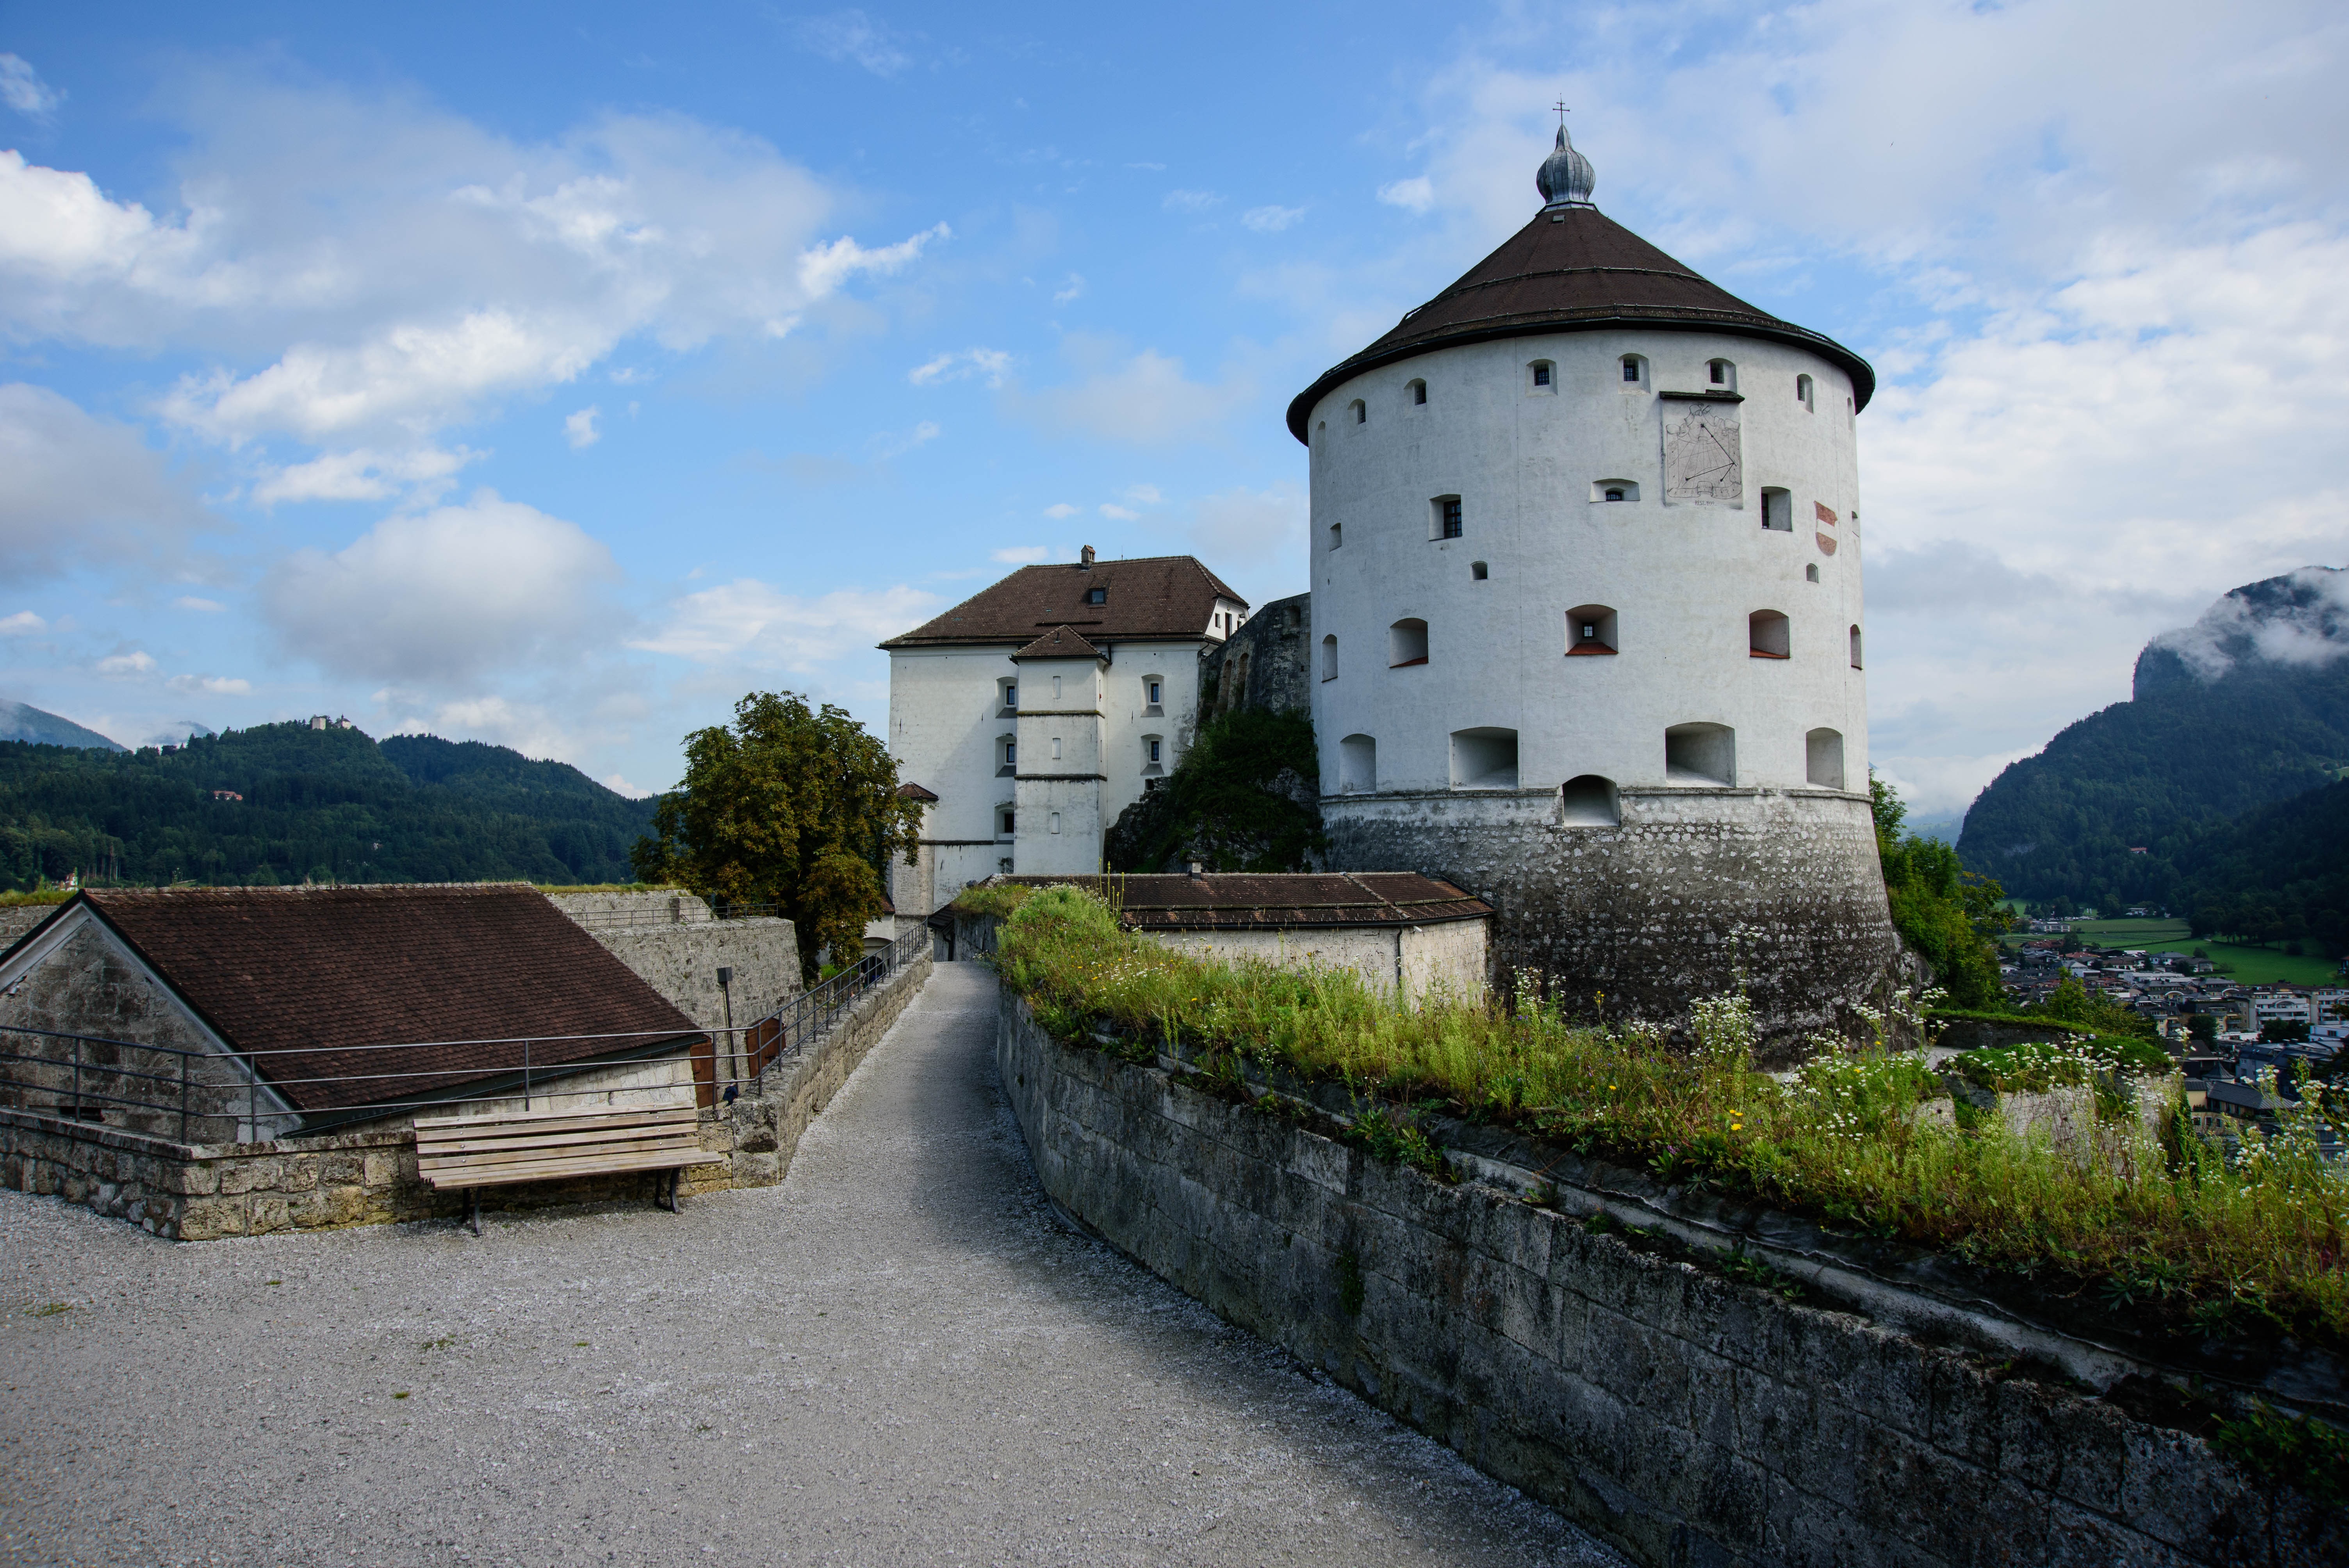
sea, building, chateau, village, tower, castle, landmark, fortification, places of interest, fortress, monastery, estate, historically, kufstein, tyrol, rural area, fixed, water castle